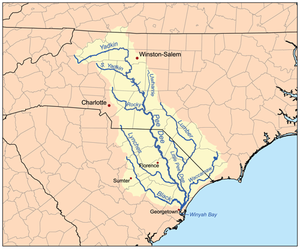
La rivière Lumber s’écoule dans la plaine côtière du sud de la Caroline du Nord et du nord-est de la Caroline du Sud.
La rivière Yadkin est une rivière américaine d'une longueur de 346 km qui coule dans l'État de Caroline du Nord. Elle est une des deux rivières qui constituent le Pee Dee.
Le Pee Dee est un fleuve des États-Unis qui coule dans la Caroline du Nord et la Caroline du Sud.